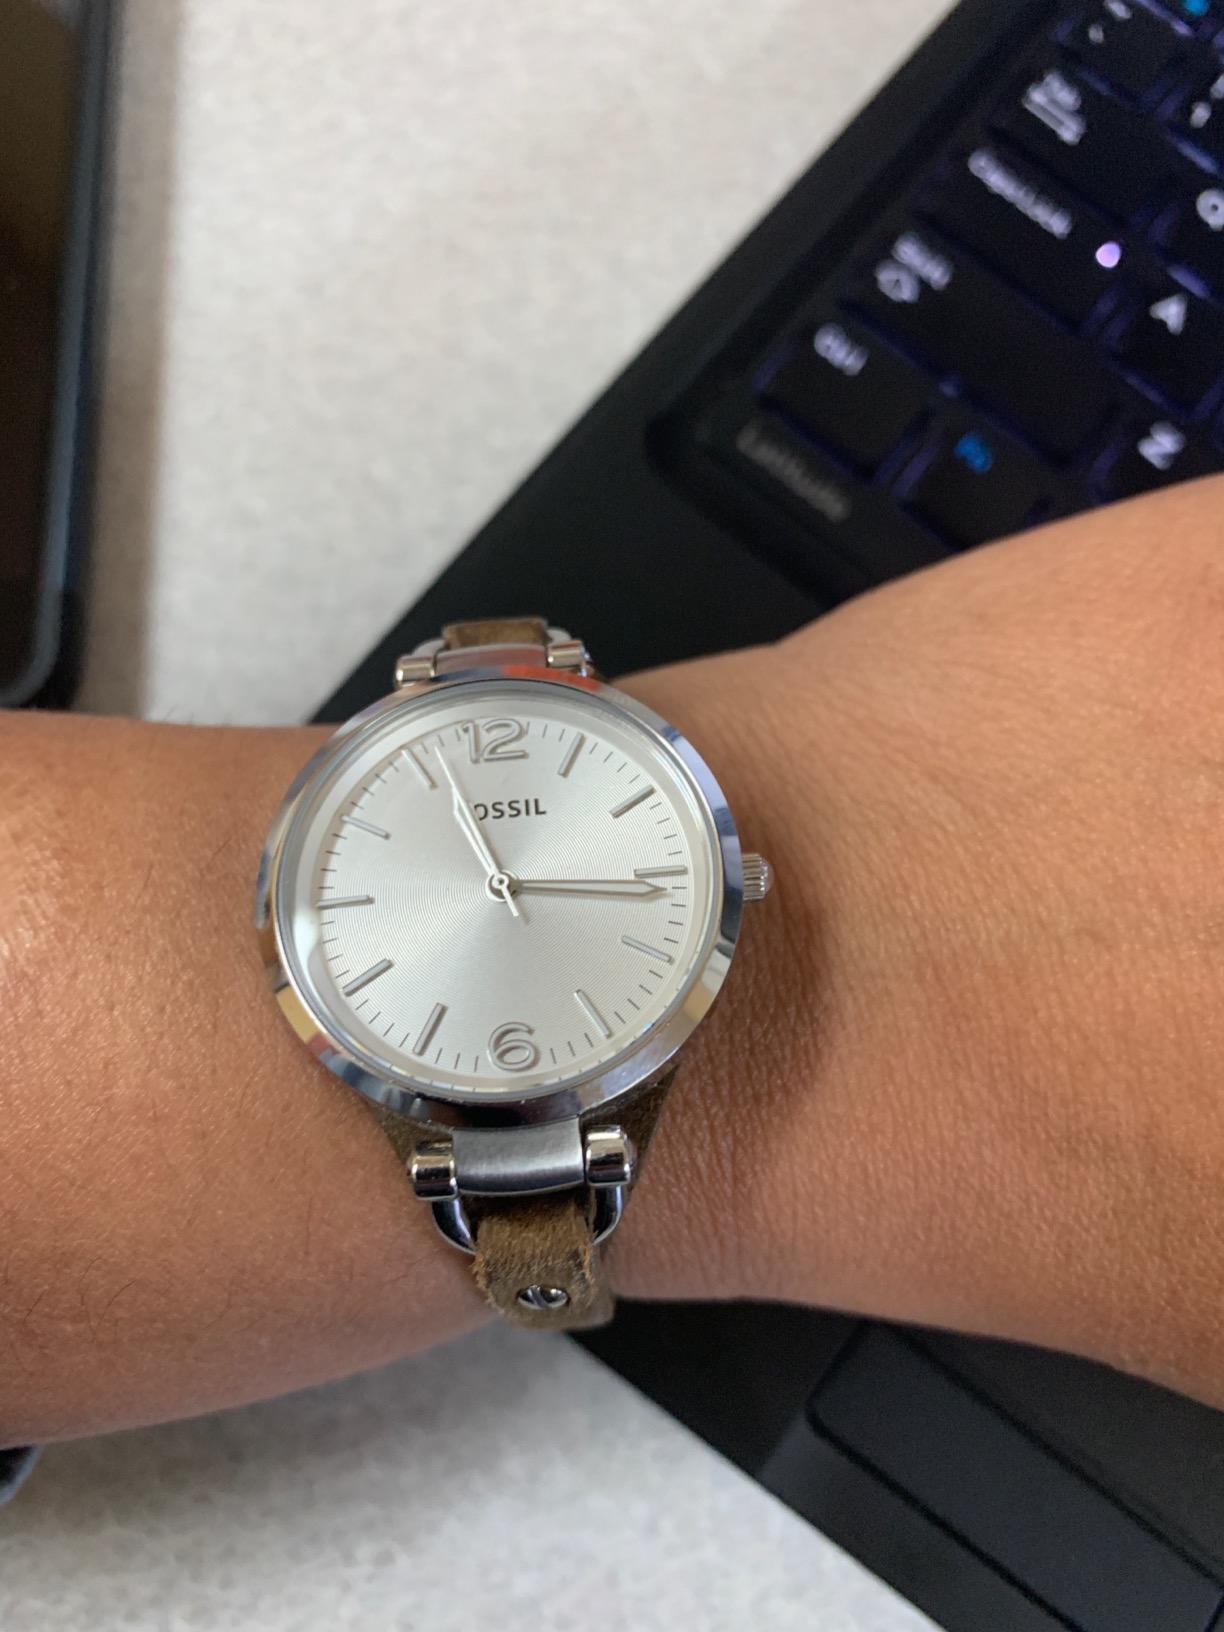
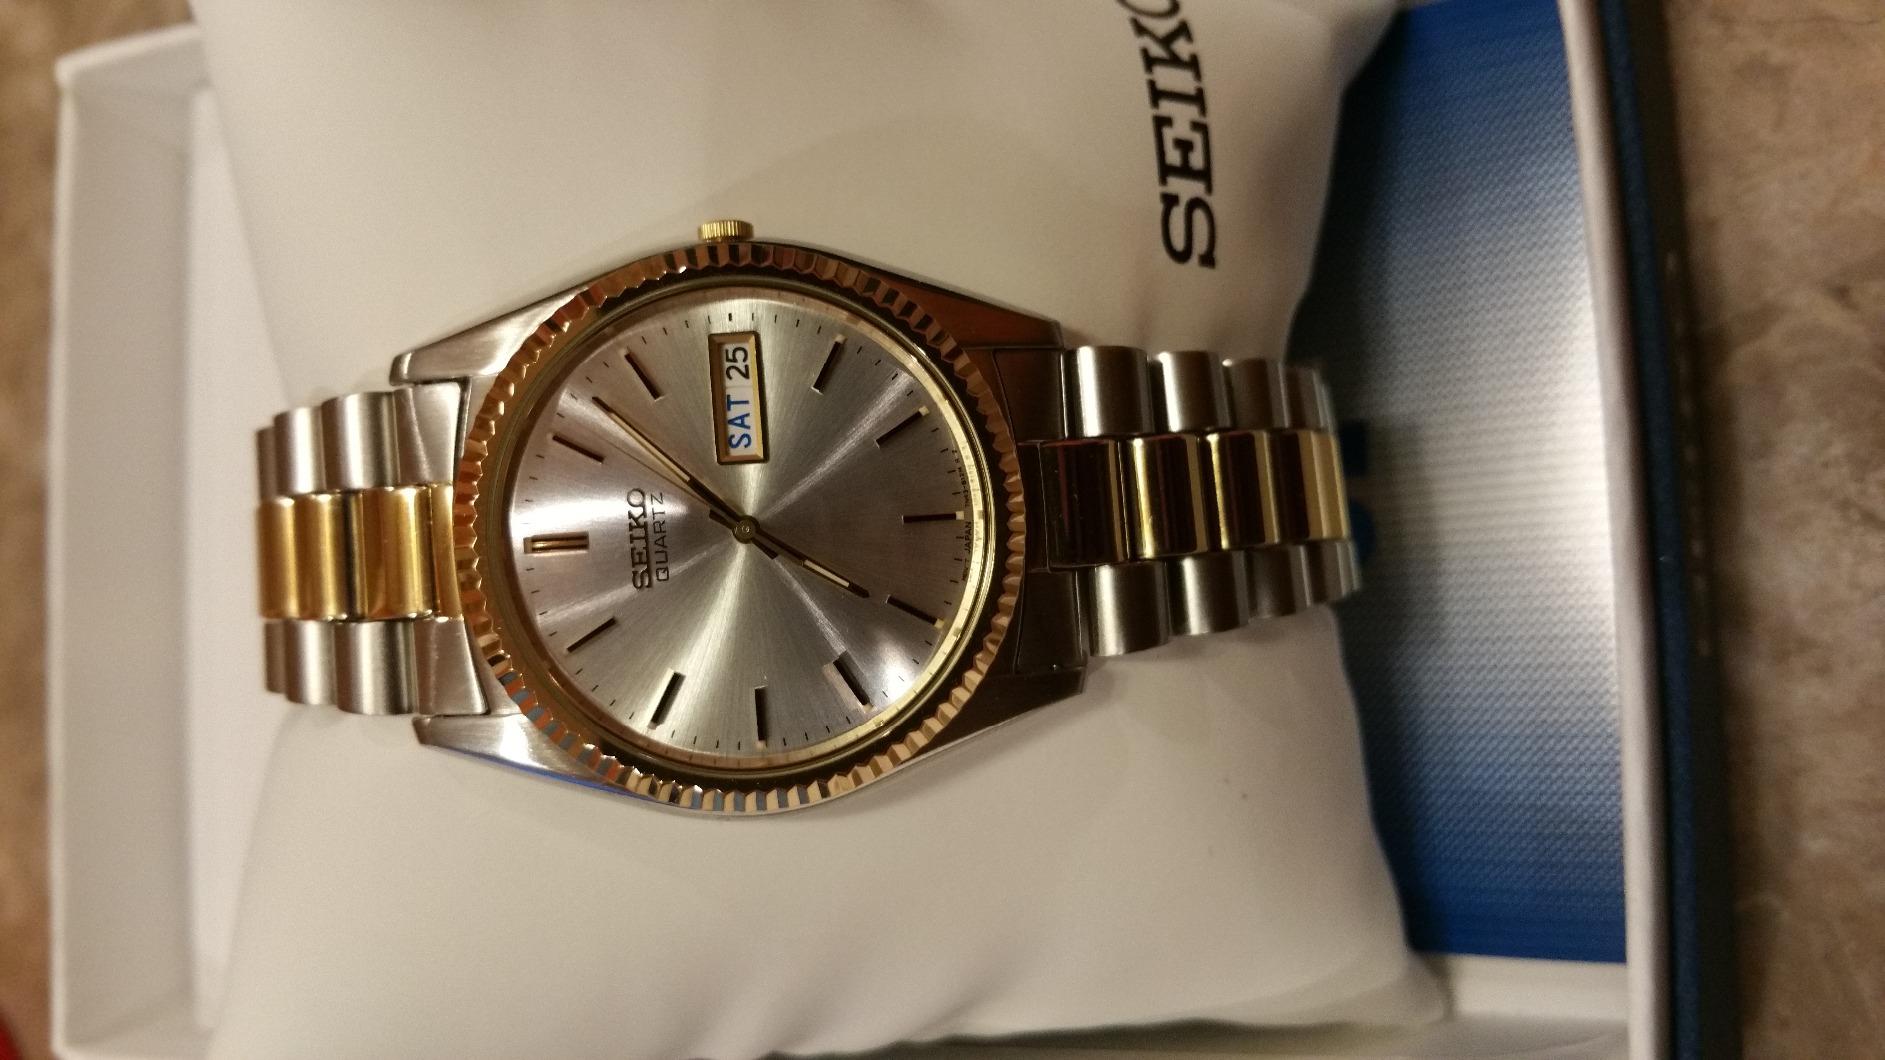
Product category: accessories_watch
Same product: no